David Bohnett

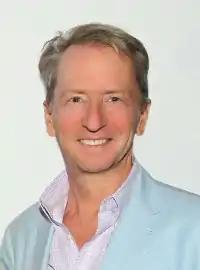
Bohnett in 2011

David C. Bohnett (born April 2, 1956) is an American philanthropist and technology entrepreneur. He is the founder and chairman of the David Bohnett Foundation, a non-profit, grant-making organization devoted to improving society through social activism.